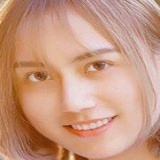
ca sĩ Lynk Lee